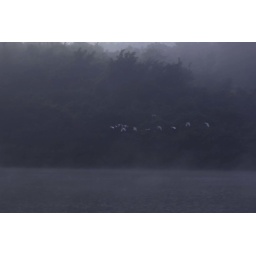
fog over the lake n birds flying over it... bliss !!!!